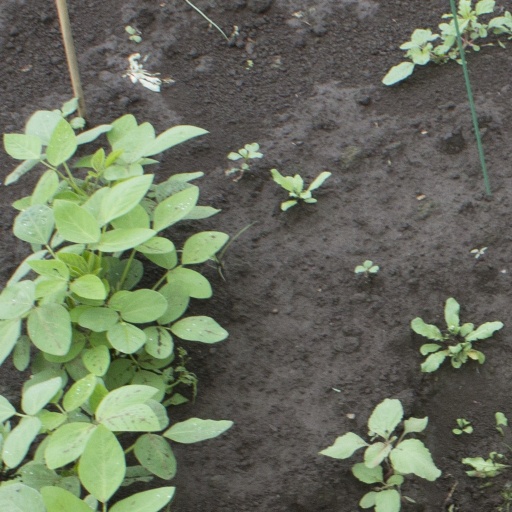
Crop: soybean